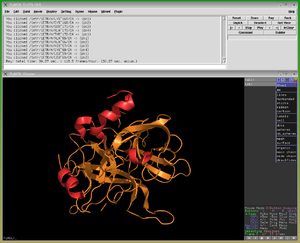
PyMOL est un logiciel libre de visualisation de structures chimiques en 3D créé par Warren DeLano. Il est principalement utilisé par les étudiants, les professeurs et les chercheurs en chimie et en biologie structurale. Il est développé en Python et est multiplateformes. Ainsi, il fonctionne sous Windows, Mac OS X, Linux et les systèmes Unix. Ce logiciel est régulièrement utilisé pour produire des images 3D de grande qualité pour la publication scientifique. Selon l'auteur, environ un quart des images 3D de protéines publiées dans la littérature scientifique est réalisé avec PyMOL.